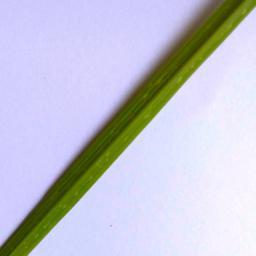
Label: Rice___Healthy